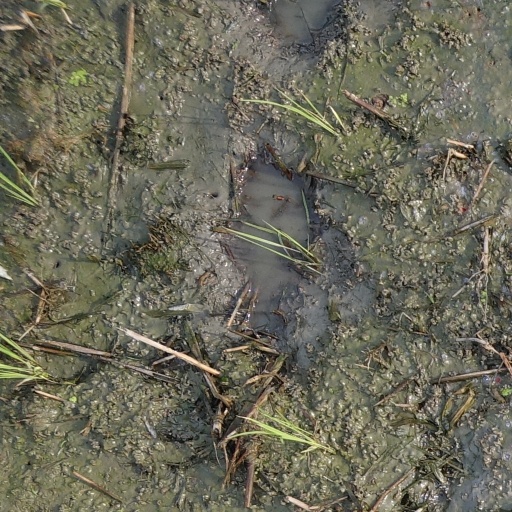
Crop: rice